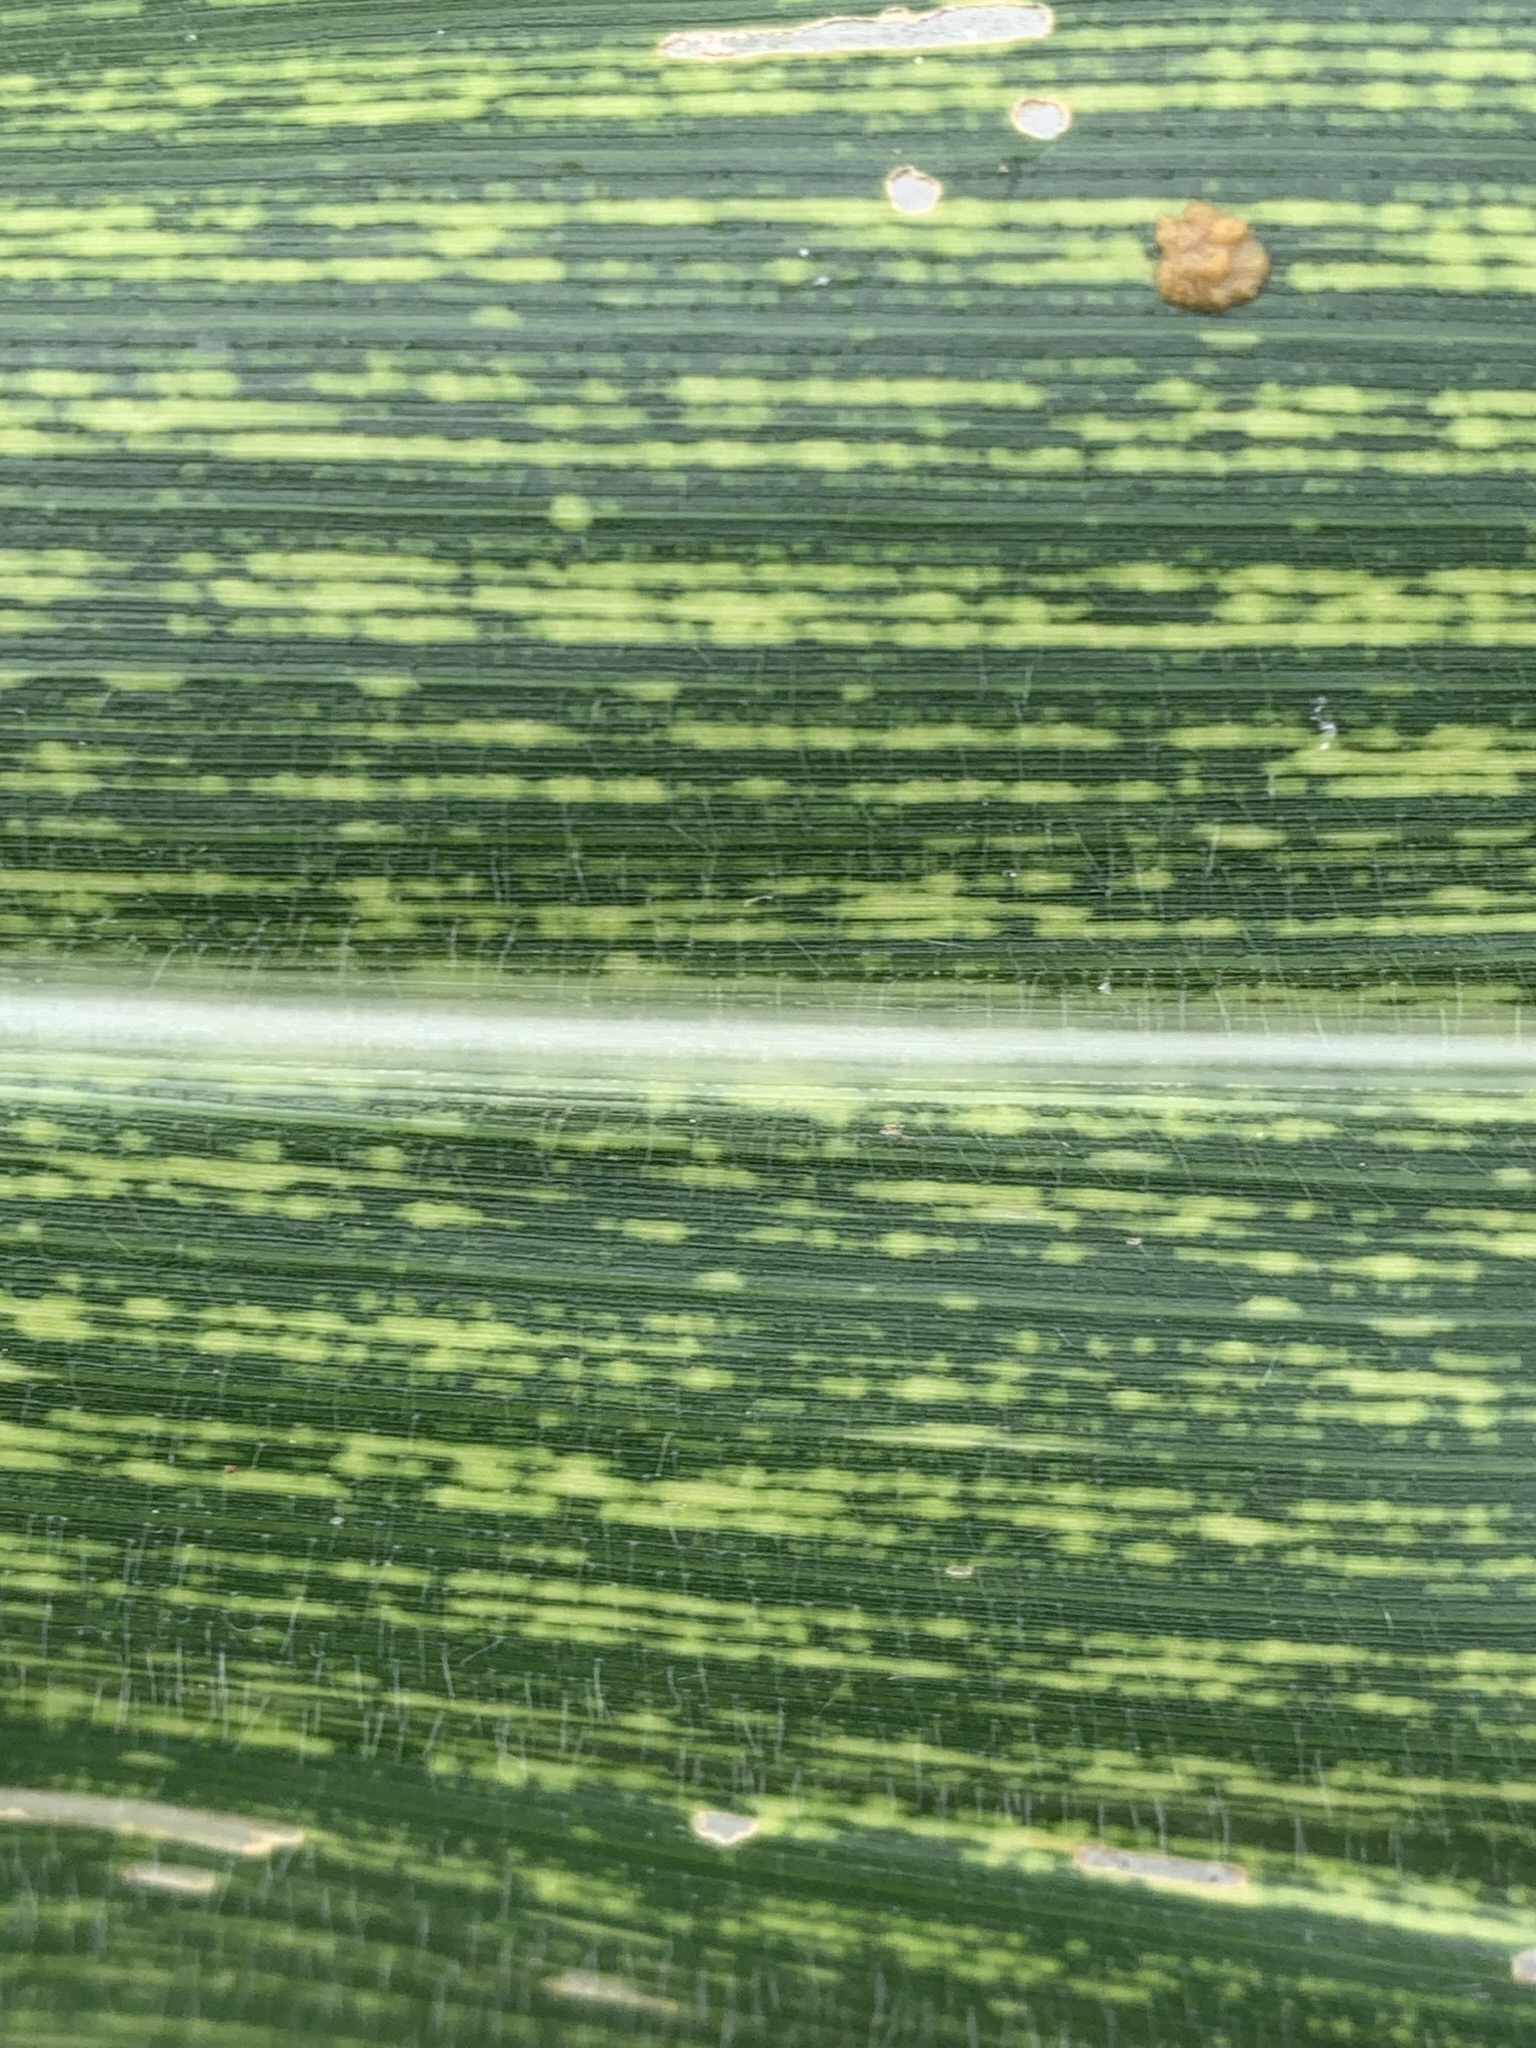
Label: MSV